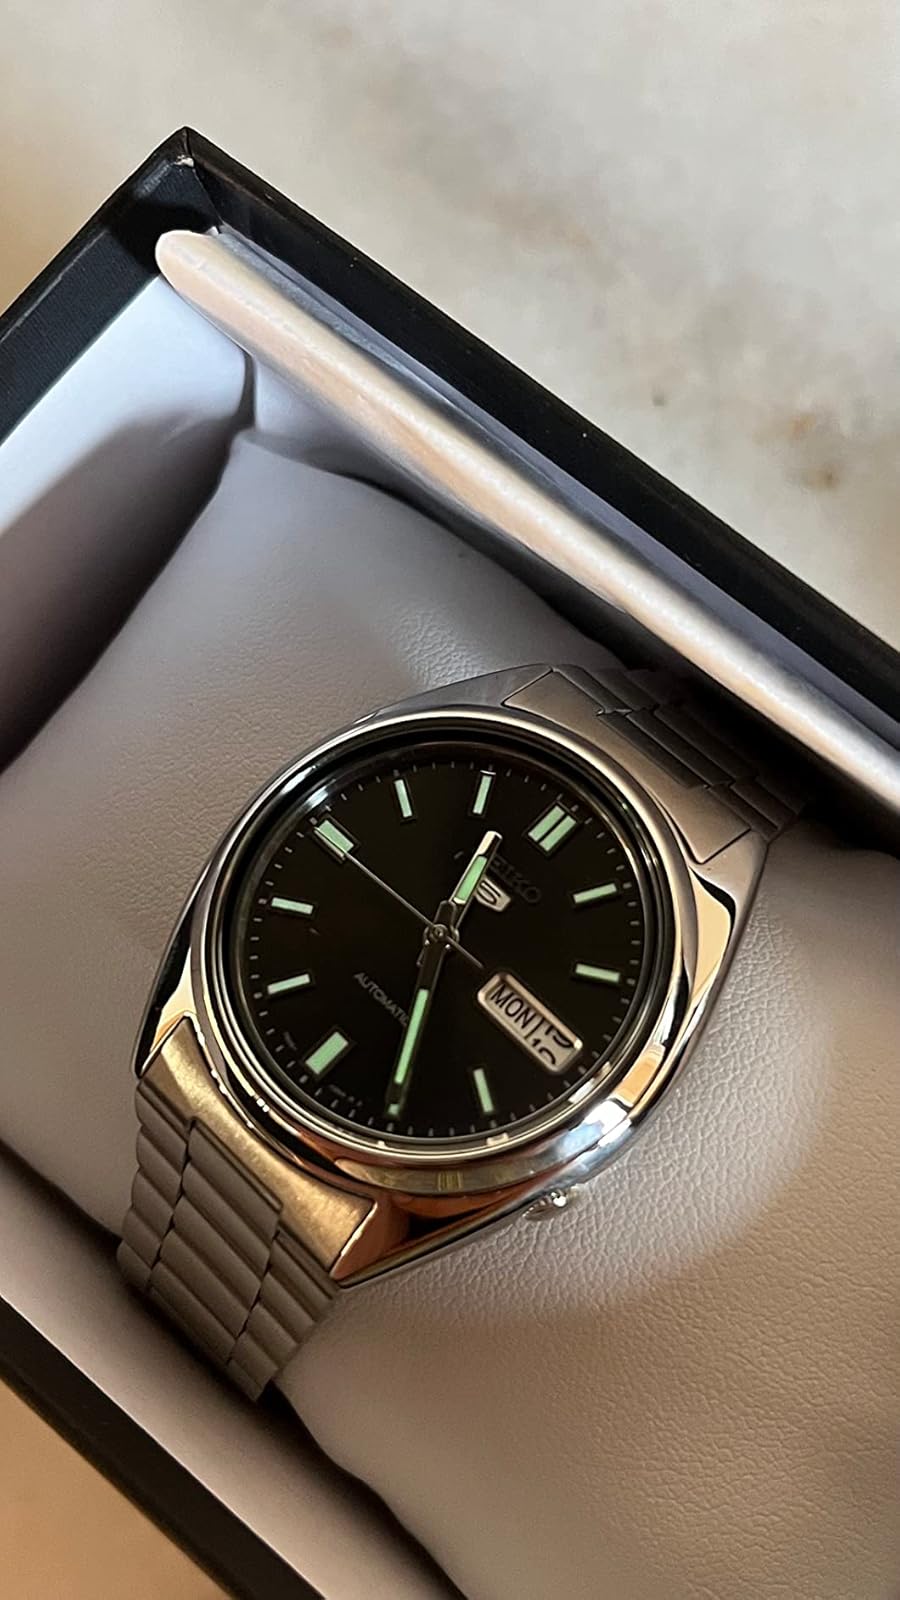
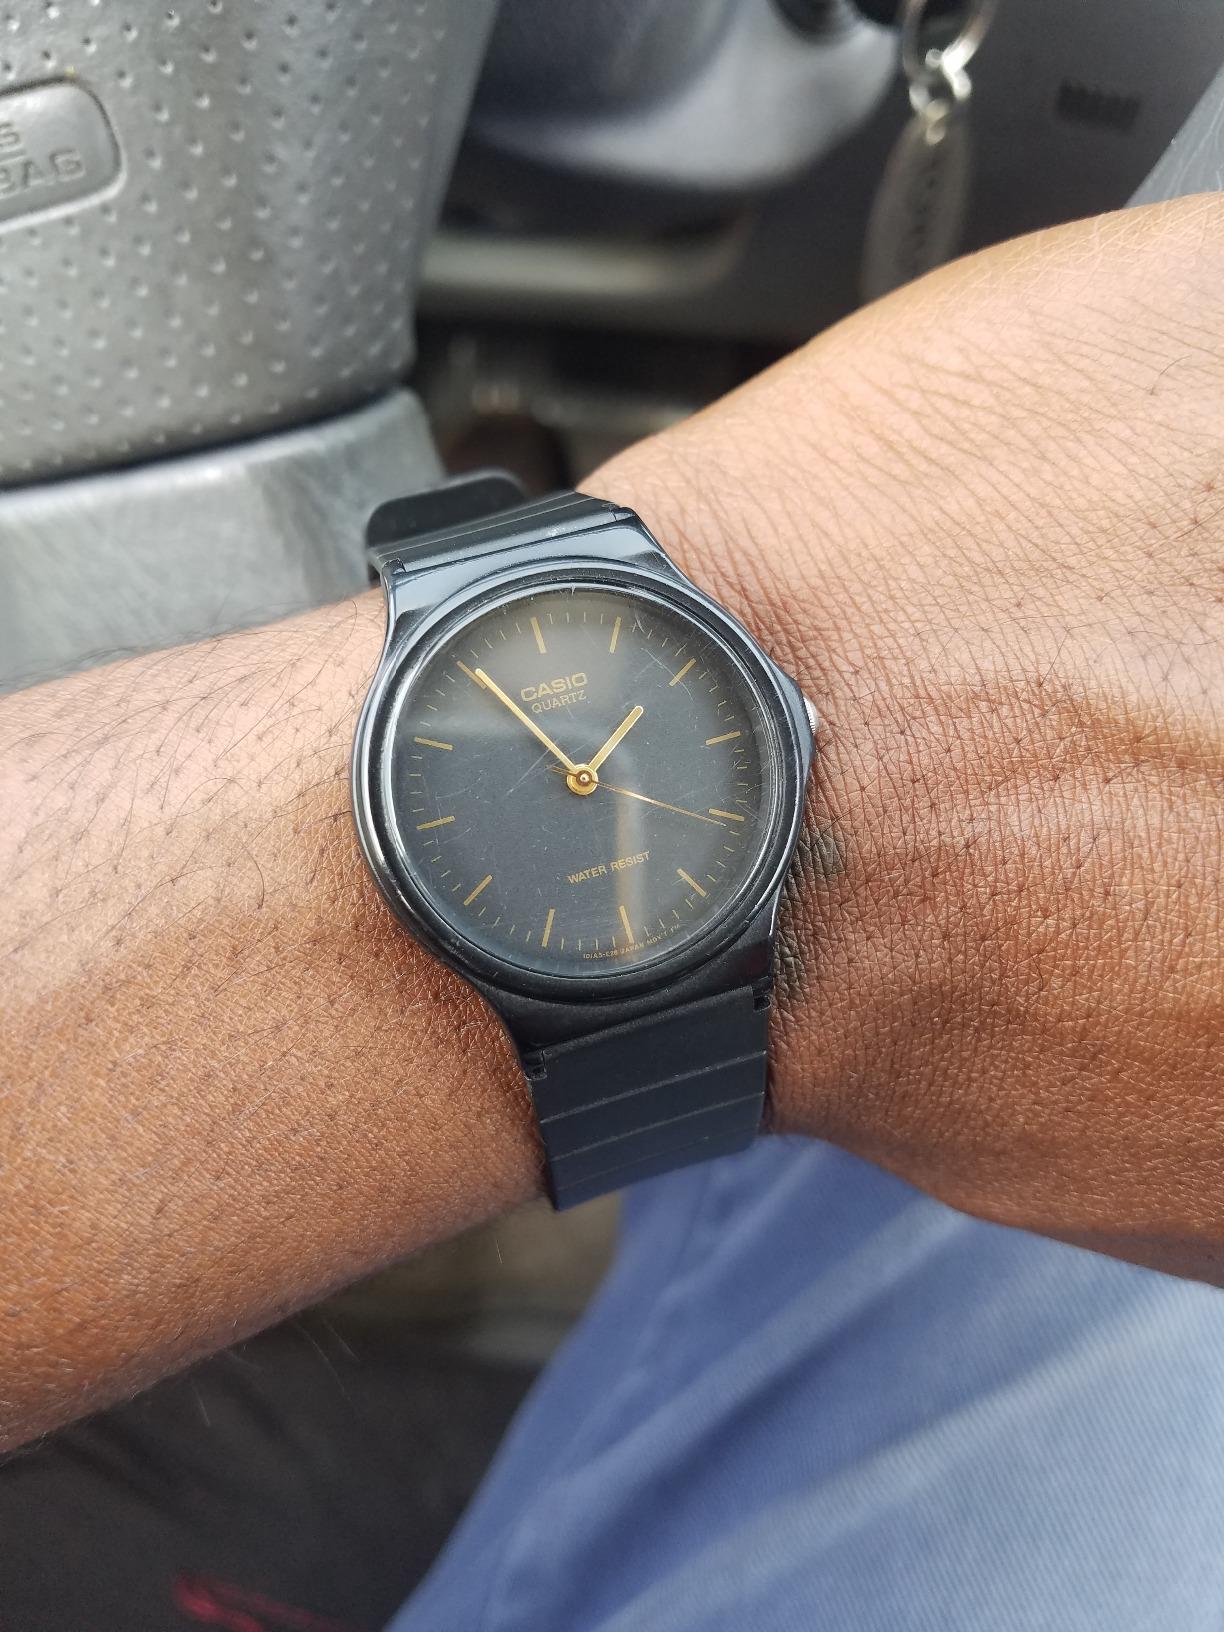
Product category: accessories_watch
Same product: no